Limenitidinae

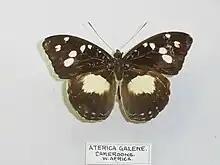
"Aterica galene" specimen (Adoliadini)

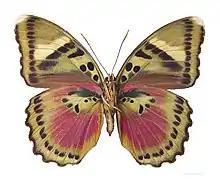
"Euphaedra xypete" (Adoliadini)

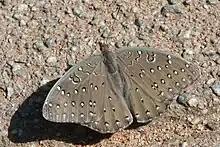
"Hamanumida daedalus" (Adoliadini)

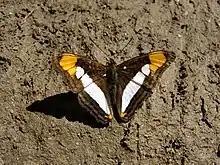
"Adelpha syma" of the Limenitidini is sometimes placed in "Limenitis"

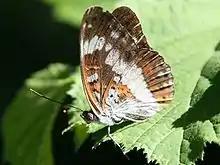
Eurasian white admiral ("Limenitis camilla": Limenitidini)

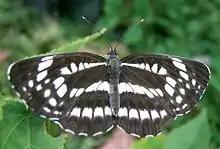
"Neptis pryeri pryeri" (Neptini)

The Limenitidinae are a subfamily of butterflies that includes the admirals and relatives. The common names of many species and genera reference military ranks or – namely the Adoliadini – titles of nobility (e.g., count, duke, earl, and marquis), in reference to these butterflies' large size, bold patterns, and dashing flight. In particular, the light stripe running lengthwise across the wings of many Limenitidini has reminded earlier authors of officers' (e.g. admiral, commander, commodore) shoulder marks and epaulets.